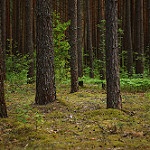
Scene: Outdoor